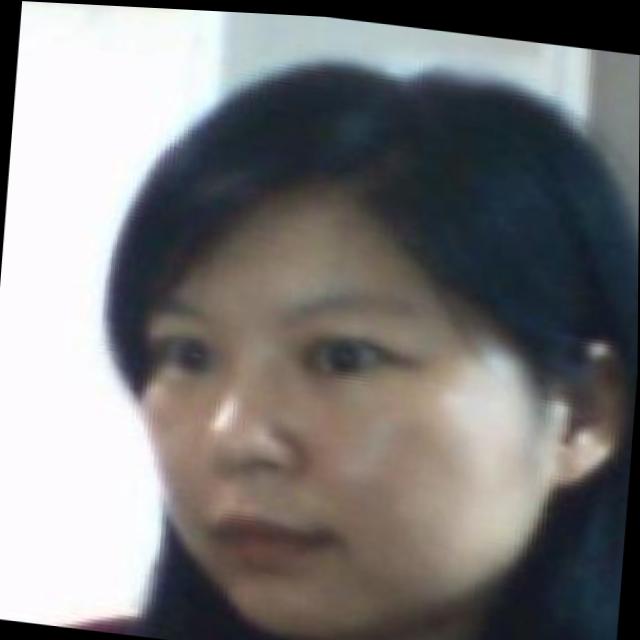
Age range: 21-44